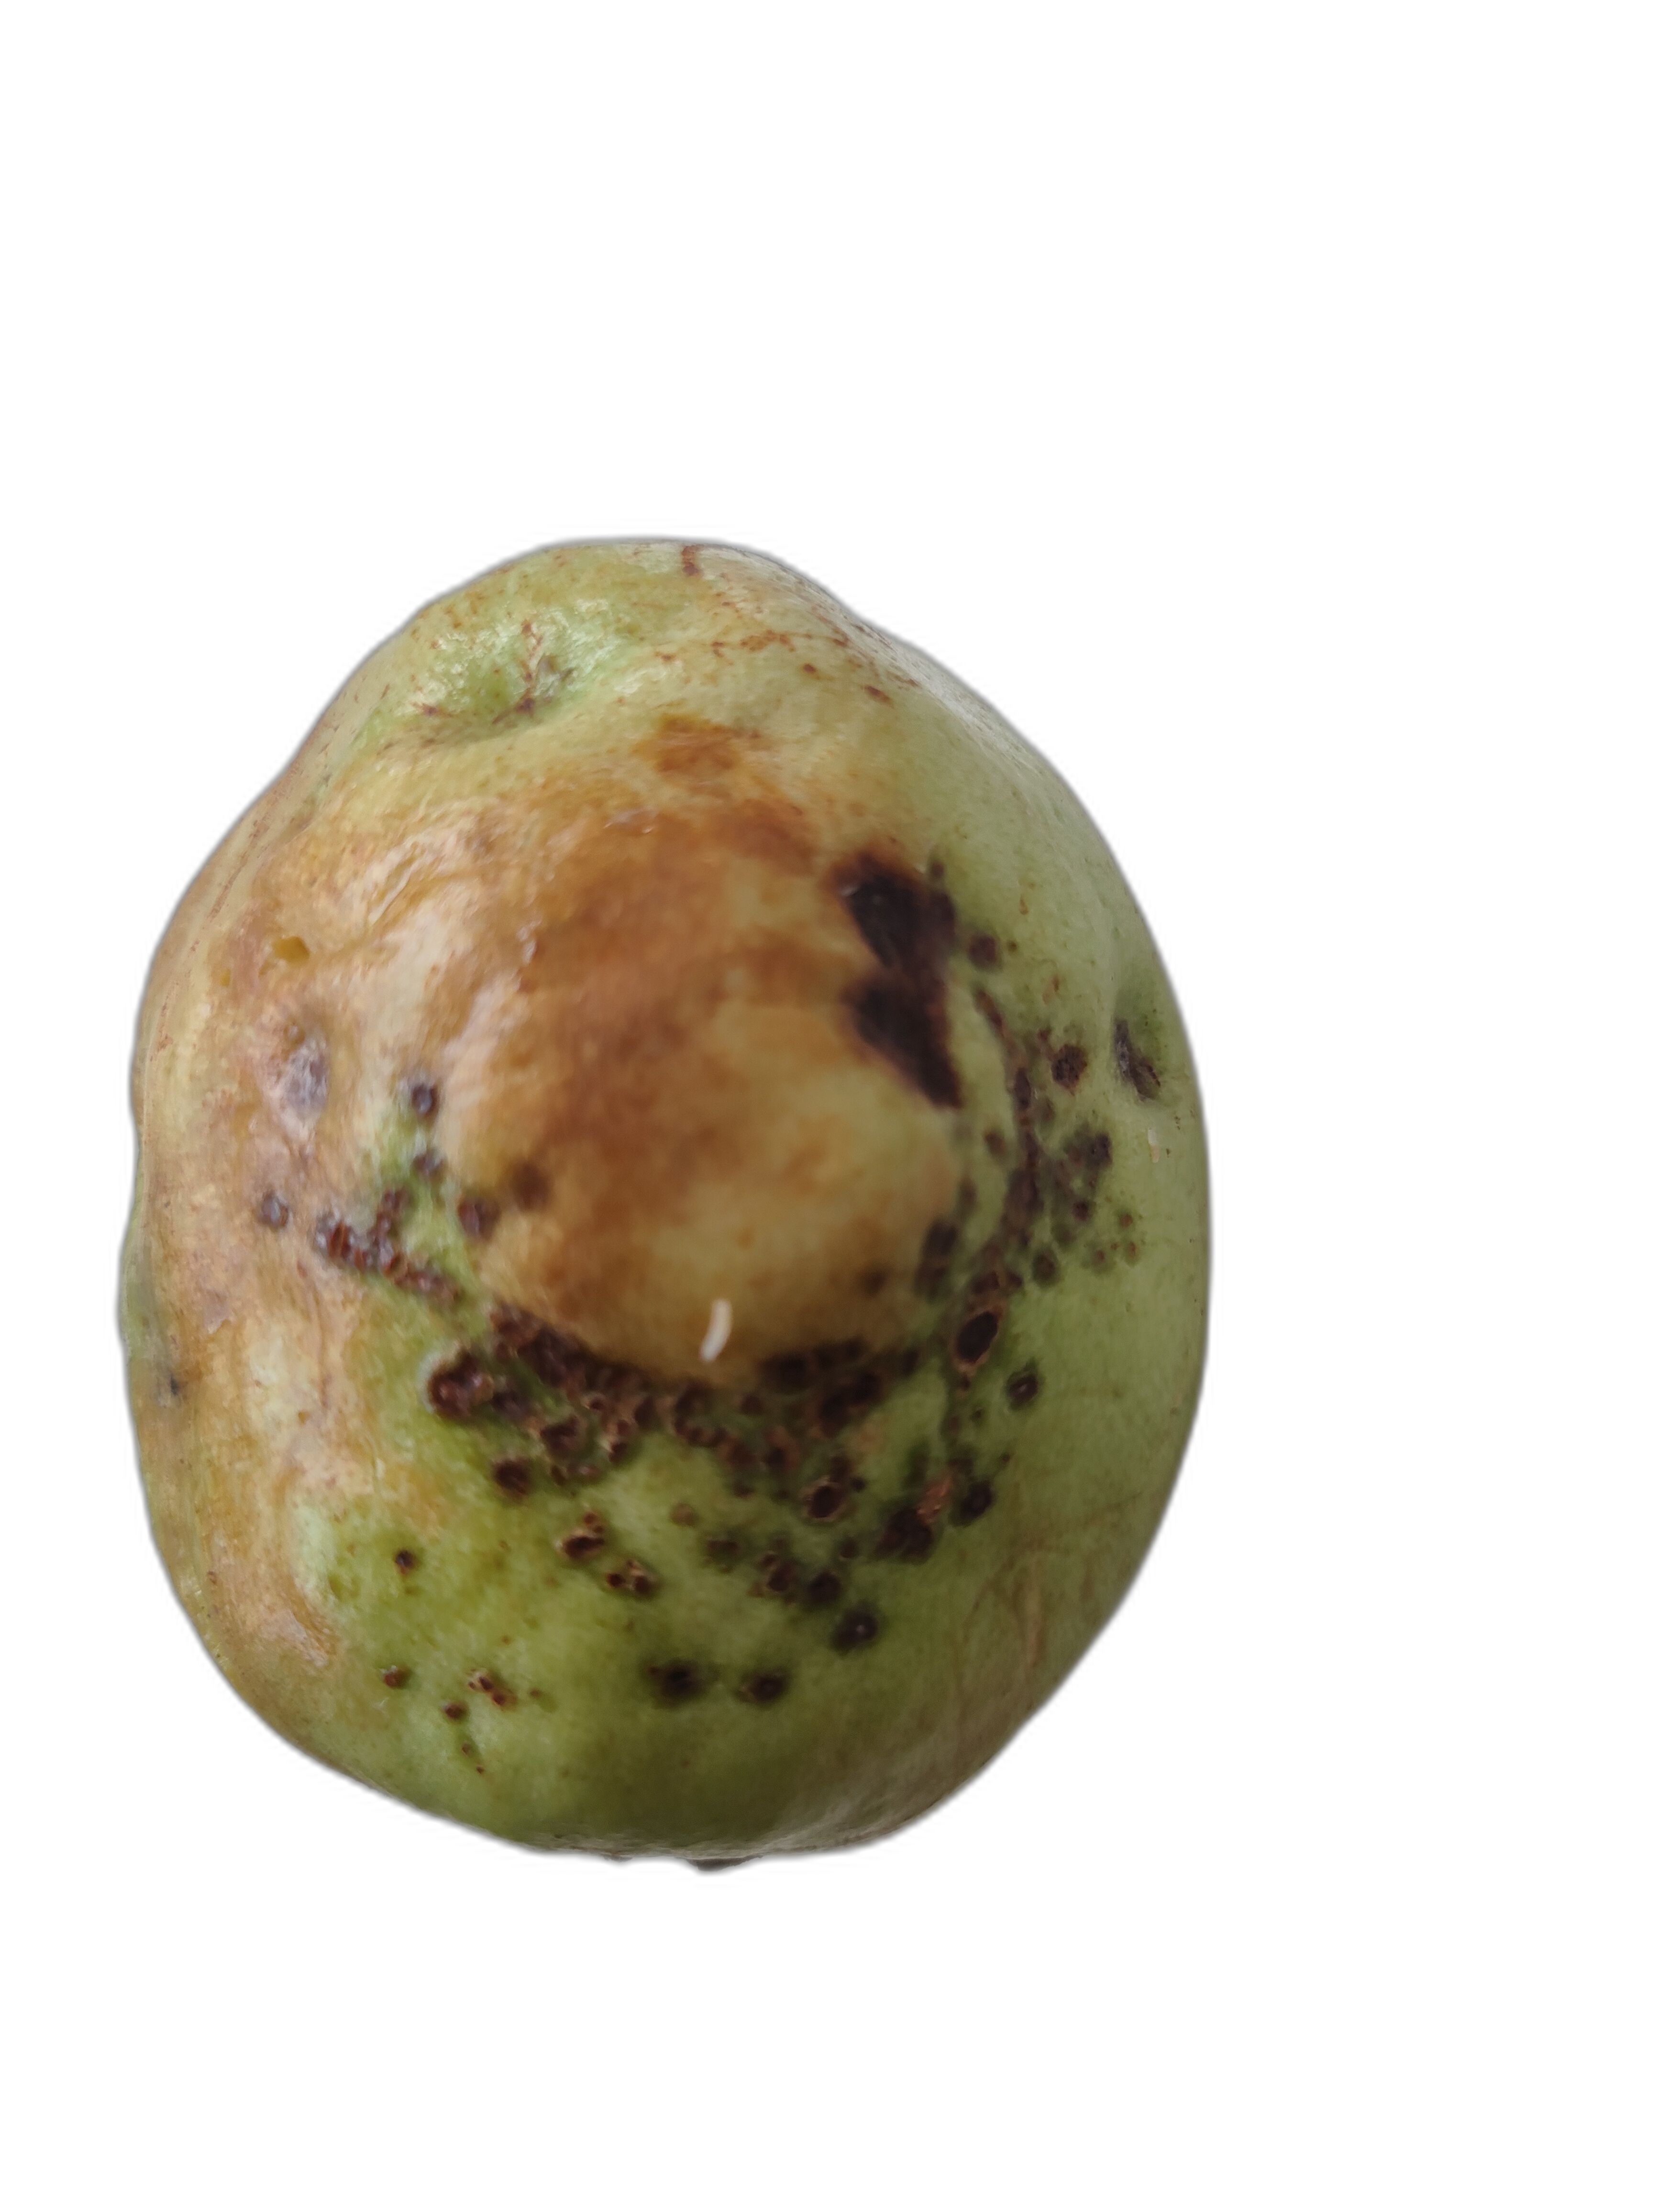
Plant part: fruit
Disease: Styler end root